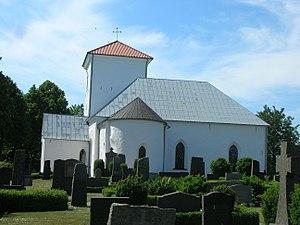
Église de Andrarum, Commune de Tomelilla, Scanie, diocèse de Lund, Suède.